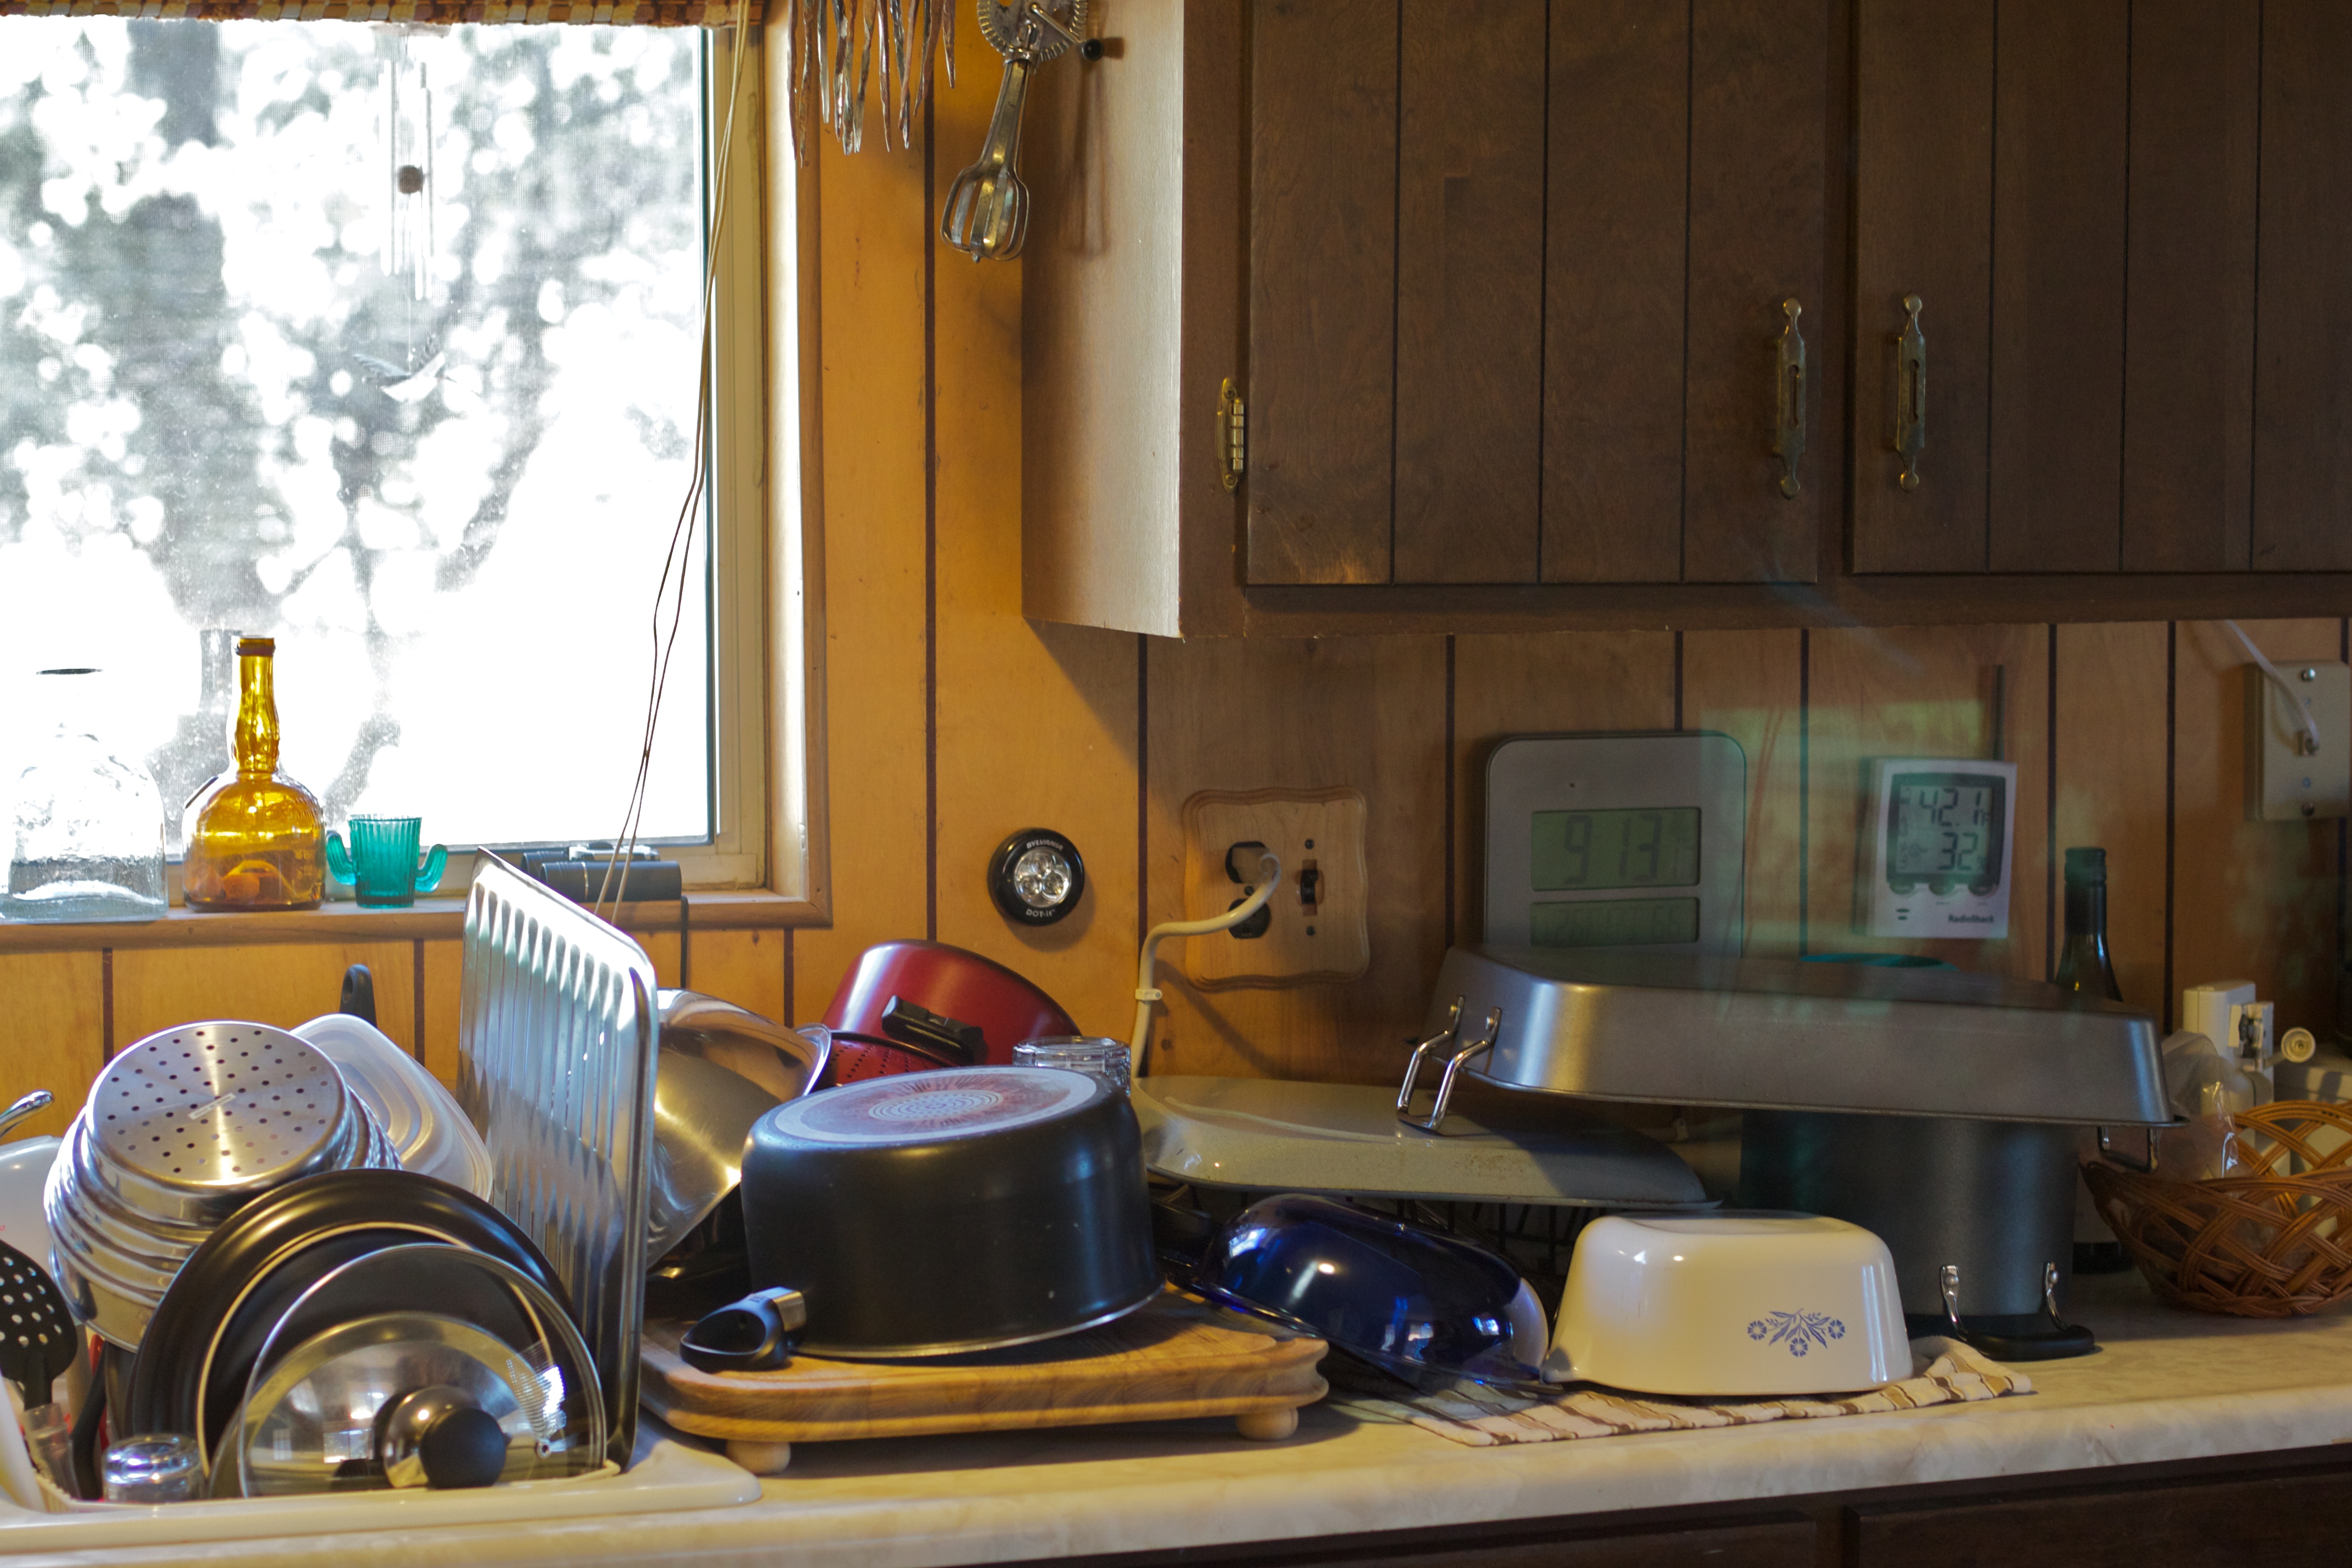
home, cottage, kitchen, living room, room, countertop, interior design, thanksgiving, dishes, estate, 2010365